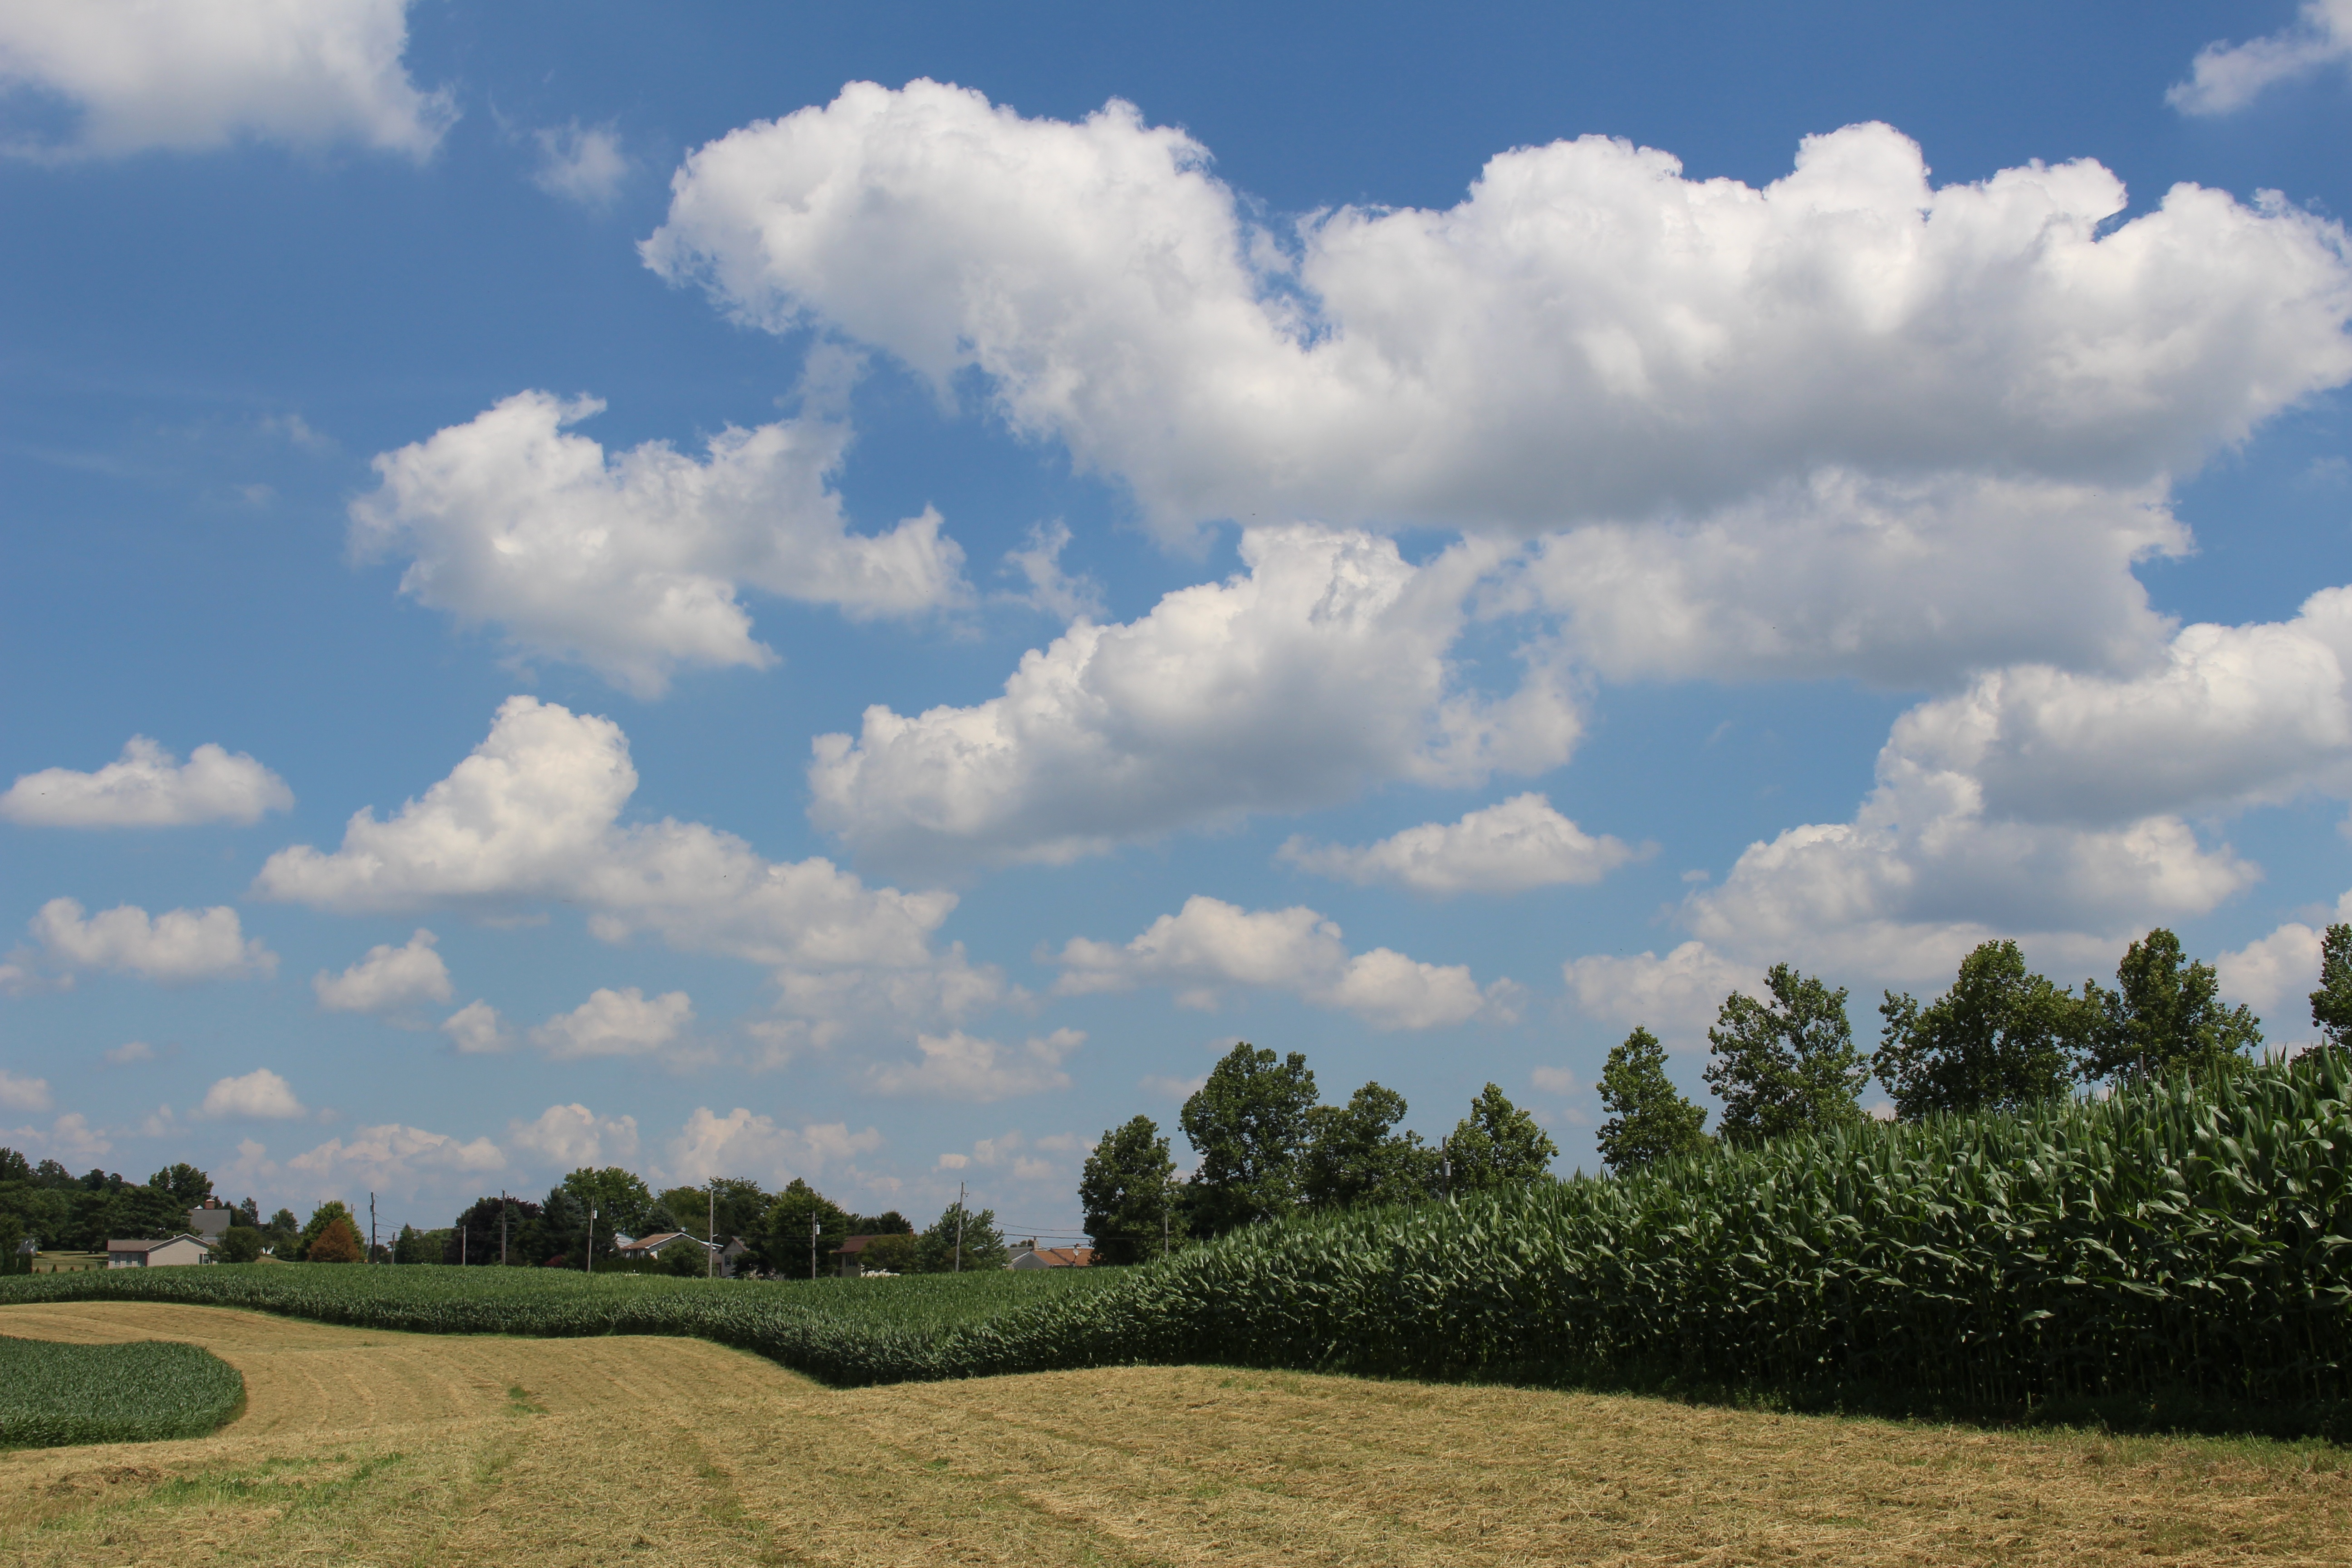
landscape, tree, grass, horizon, cloud, sky, field, lawn, meadow, prairie, hill, pasture, cumulus, soil, agriculture, plain, grassland, ecosystem, rural area, meteorological phenomenon, grass family, atmosphere of earth